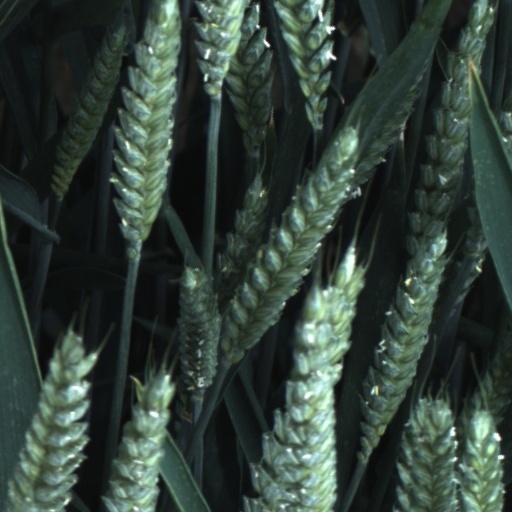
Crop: wheat